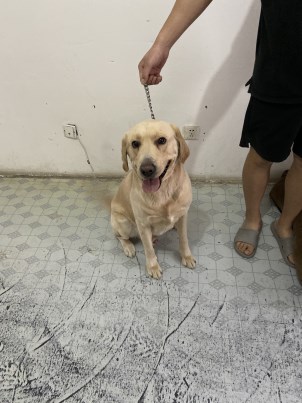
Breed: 3580-n000122-Labrador_retriever